Jacquard machine

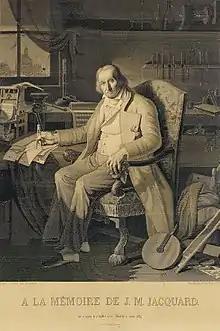
This portrait of Jacquard was woven in silk on a Jacquard loom and required 24,000 punched cards to create (1839). It was only produced to order. Charles Babbage owned one of these portraits; it inspired him in using perforated cards in his Analytical Engine. It is in the collection of the Science Museum in London, England.

The Jacquard machine is a device fitted to a loom that simplifies the process of manufacturing textiles with such complex patterns as brocade, damask and matelassé. The resulting ensemble of the loom and Jacquard machine is then called a Jacquard loom. The machine was patented by Joseph Marie Jacquard in 1804, based on earlier inventions by the Frenchmen Basile Bouchon (1725), Jean Baptiste Falcon (1728), and Jacques Vaucanson (1740). The machine was controlled by a "chain of cards"; a number of punched cards laced together into a continuous sequence. Multiple rows of holes were punched on each card, with one complete card corresponding to one row of the design.